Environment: lab
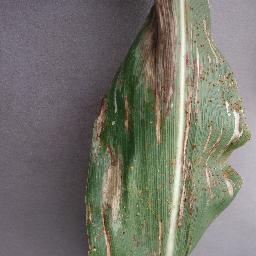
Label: northern_corn_leaf_blight